Richard Anderson

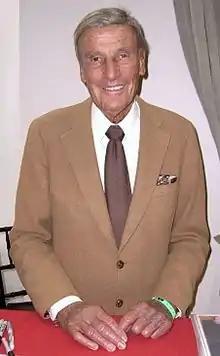
Anderson at the Big Apple Convention in New York City (October 2, 2010)

Before Anderson began his career in 1950 as a Metro-Goldwyn-Mayer contract player, he studied at the Actors' Laboratory Theatre, which led to work in radio and stock theater. His many films at MGM included "The Magnificent Yankee" (1950) as Reynolds, "The Student Prince" (1954) as Lucas, and "Forbidden Planet" (1956) as Chief Engineer Quinn.